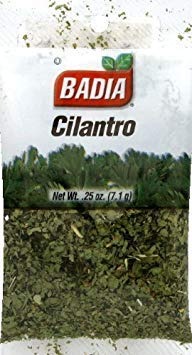
Item Name: Cilantro Cello (Pack of 12)
Product Description: The leaf of the coriander plant, before flowering, is used to enhance the flavor and appearance of even the simplest dishes. Finely chopped it is the perfect companion for soups and salads. In order to keep its rich taste, it should be incorporated to condiments and garnishes at the last minute.
Value: 12.0
Unit: Count

Price: 0.98